T dwarf

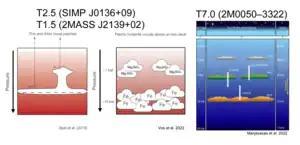
Cloud models in early (SIMP J0136+09, 2MASS J2139+02) and a late-type T-dwarf (2MASS J0050–3322)

The first T-dwarf discovered was Gliese 229B, which was discovered in 1995. This object had a temperature below 1000 K and showed methane (CH), water vapor (HO) and carbon monoxide (CO) in its spectrum. In the upper atmosphere CO is converted into CH and HO, while the opposite is true for the hotter lower atmosphere. It also showed absorption due to caesium (Cs), but absorption features commonly found in M-dwarfs (CaH, FeH, TiO, and VO) were missing. Ammonia (NH) was included in the analysis of the spectrum. Sodium (Na) and potassium (K) are also detected in this T-dwarf. Later work found a dynamical mass of 70 ± 5 for Gliese 229B, which is much higher than the cooling models would suggest. The spectral type is somewhat ambiguous. This is because it shows strong CH absorption at 1.3 and 1.6 μm, indicative of a T7 type, but weaker CH and HO features at 1.1, 1.4, 1.9, and 2.2 μm, indicative of a T5-T6 type. It is also suspected that Gliese 229B is a binary, which could explain its high mass and its unusual spectrum. The binarity was confirmed in 2024 with instruments on the Very Large Telescope, which resolved the pair and constrained their orbit to be a tight semi-major axis of about 16 Earth-Moon distances and an orbital period of about 12.1 days. Gliese 229Ba has a mass of about 38 and Gliese 229Bb has a mass of about 34 .